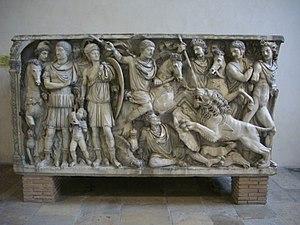
Musée Saint-Remi de Reims (Marne, France)
Durocorter est le nom du site gaulois qui devint cité de l'Empire romain puis, aujourd'hui, la ville de Reims.
Flavius Valerius Jovinus, francisé en Flavius Jovin, est un général romain d'origine gauloise, né à Reims vers 310 et mort en 370.